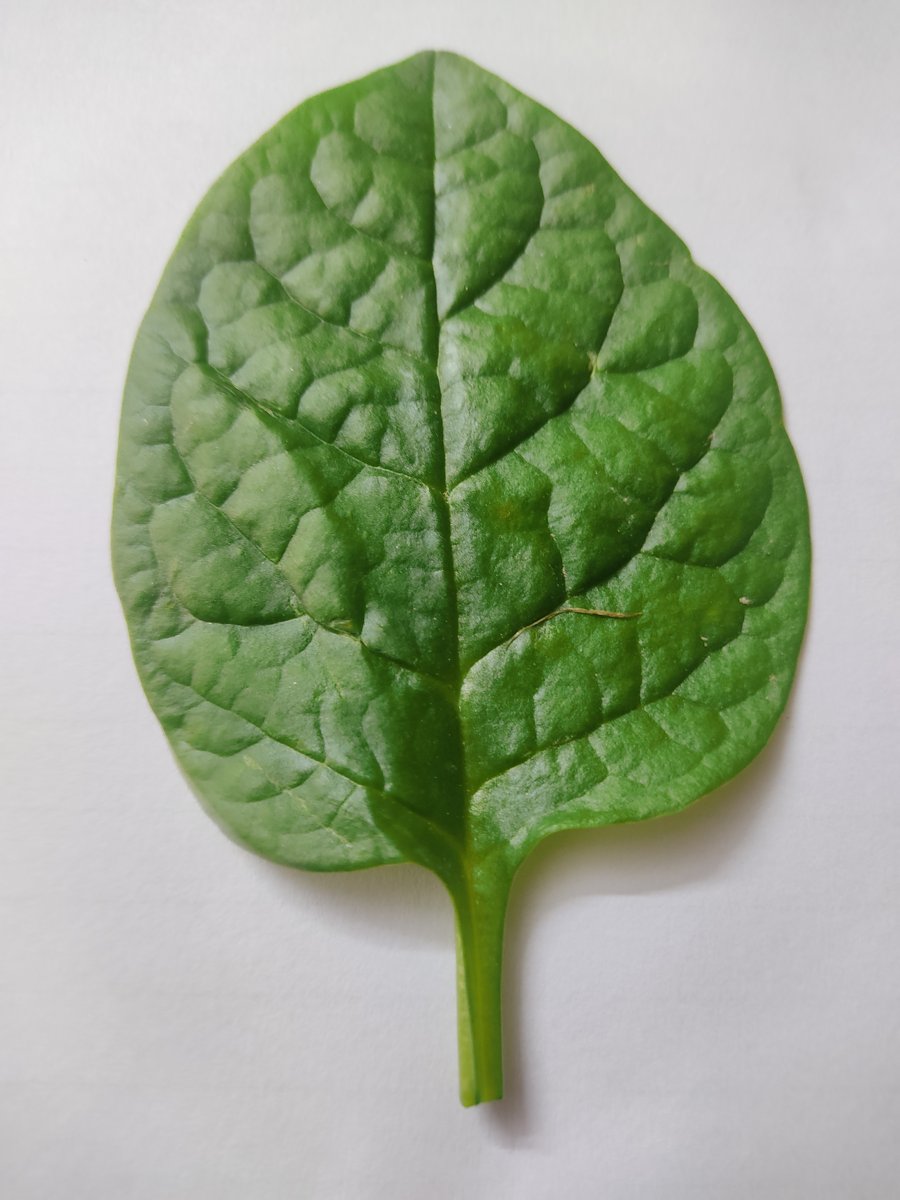
Label: Healthy-Leaf